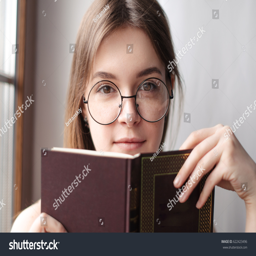
beautiful girl sitting at the window , holding a book in his hands , looking at the camera and smiles sweetly